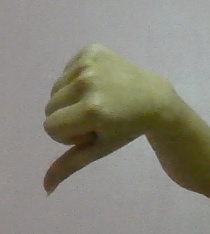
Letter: waw